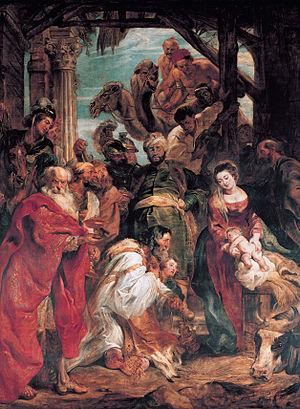
Guilielmus Messaus, aussi Messaulx ou Missau, etc., baptisé à Anvers le 2 juillet 1589 et décédé dans la même ville le 8 mars 1640, est un compositeur baroque des Pays-Bas espagnols.
Le baroque est un mouvement artistique qui trouve son origine en Italie dans des villes telles que Rome, Mantoue, Venise et Florence dès le milieu du XVIᵉ siècle et qui se termine au milieu du XVIIIᵉ siècle. Il y a un âge baroque différent selon les domaines, qu'ils soient intellectuels, historiques ou artistiques. Certains critiques y voient une constante culturelle qui revient tout au long de l'histoire comme l'a écrit Eugenio d'Ors.